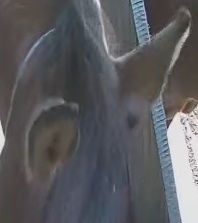
Face region: ears (position_of_ears)
Pain indicator: not_present